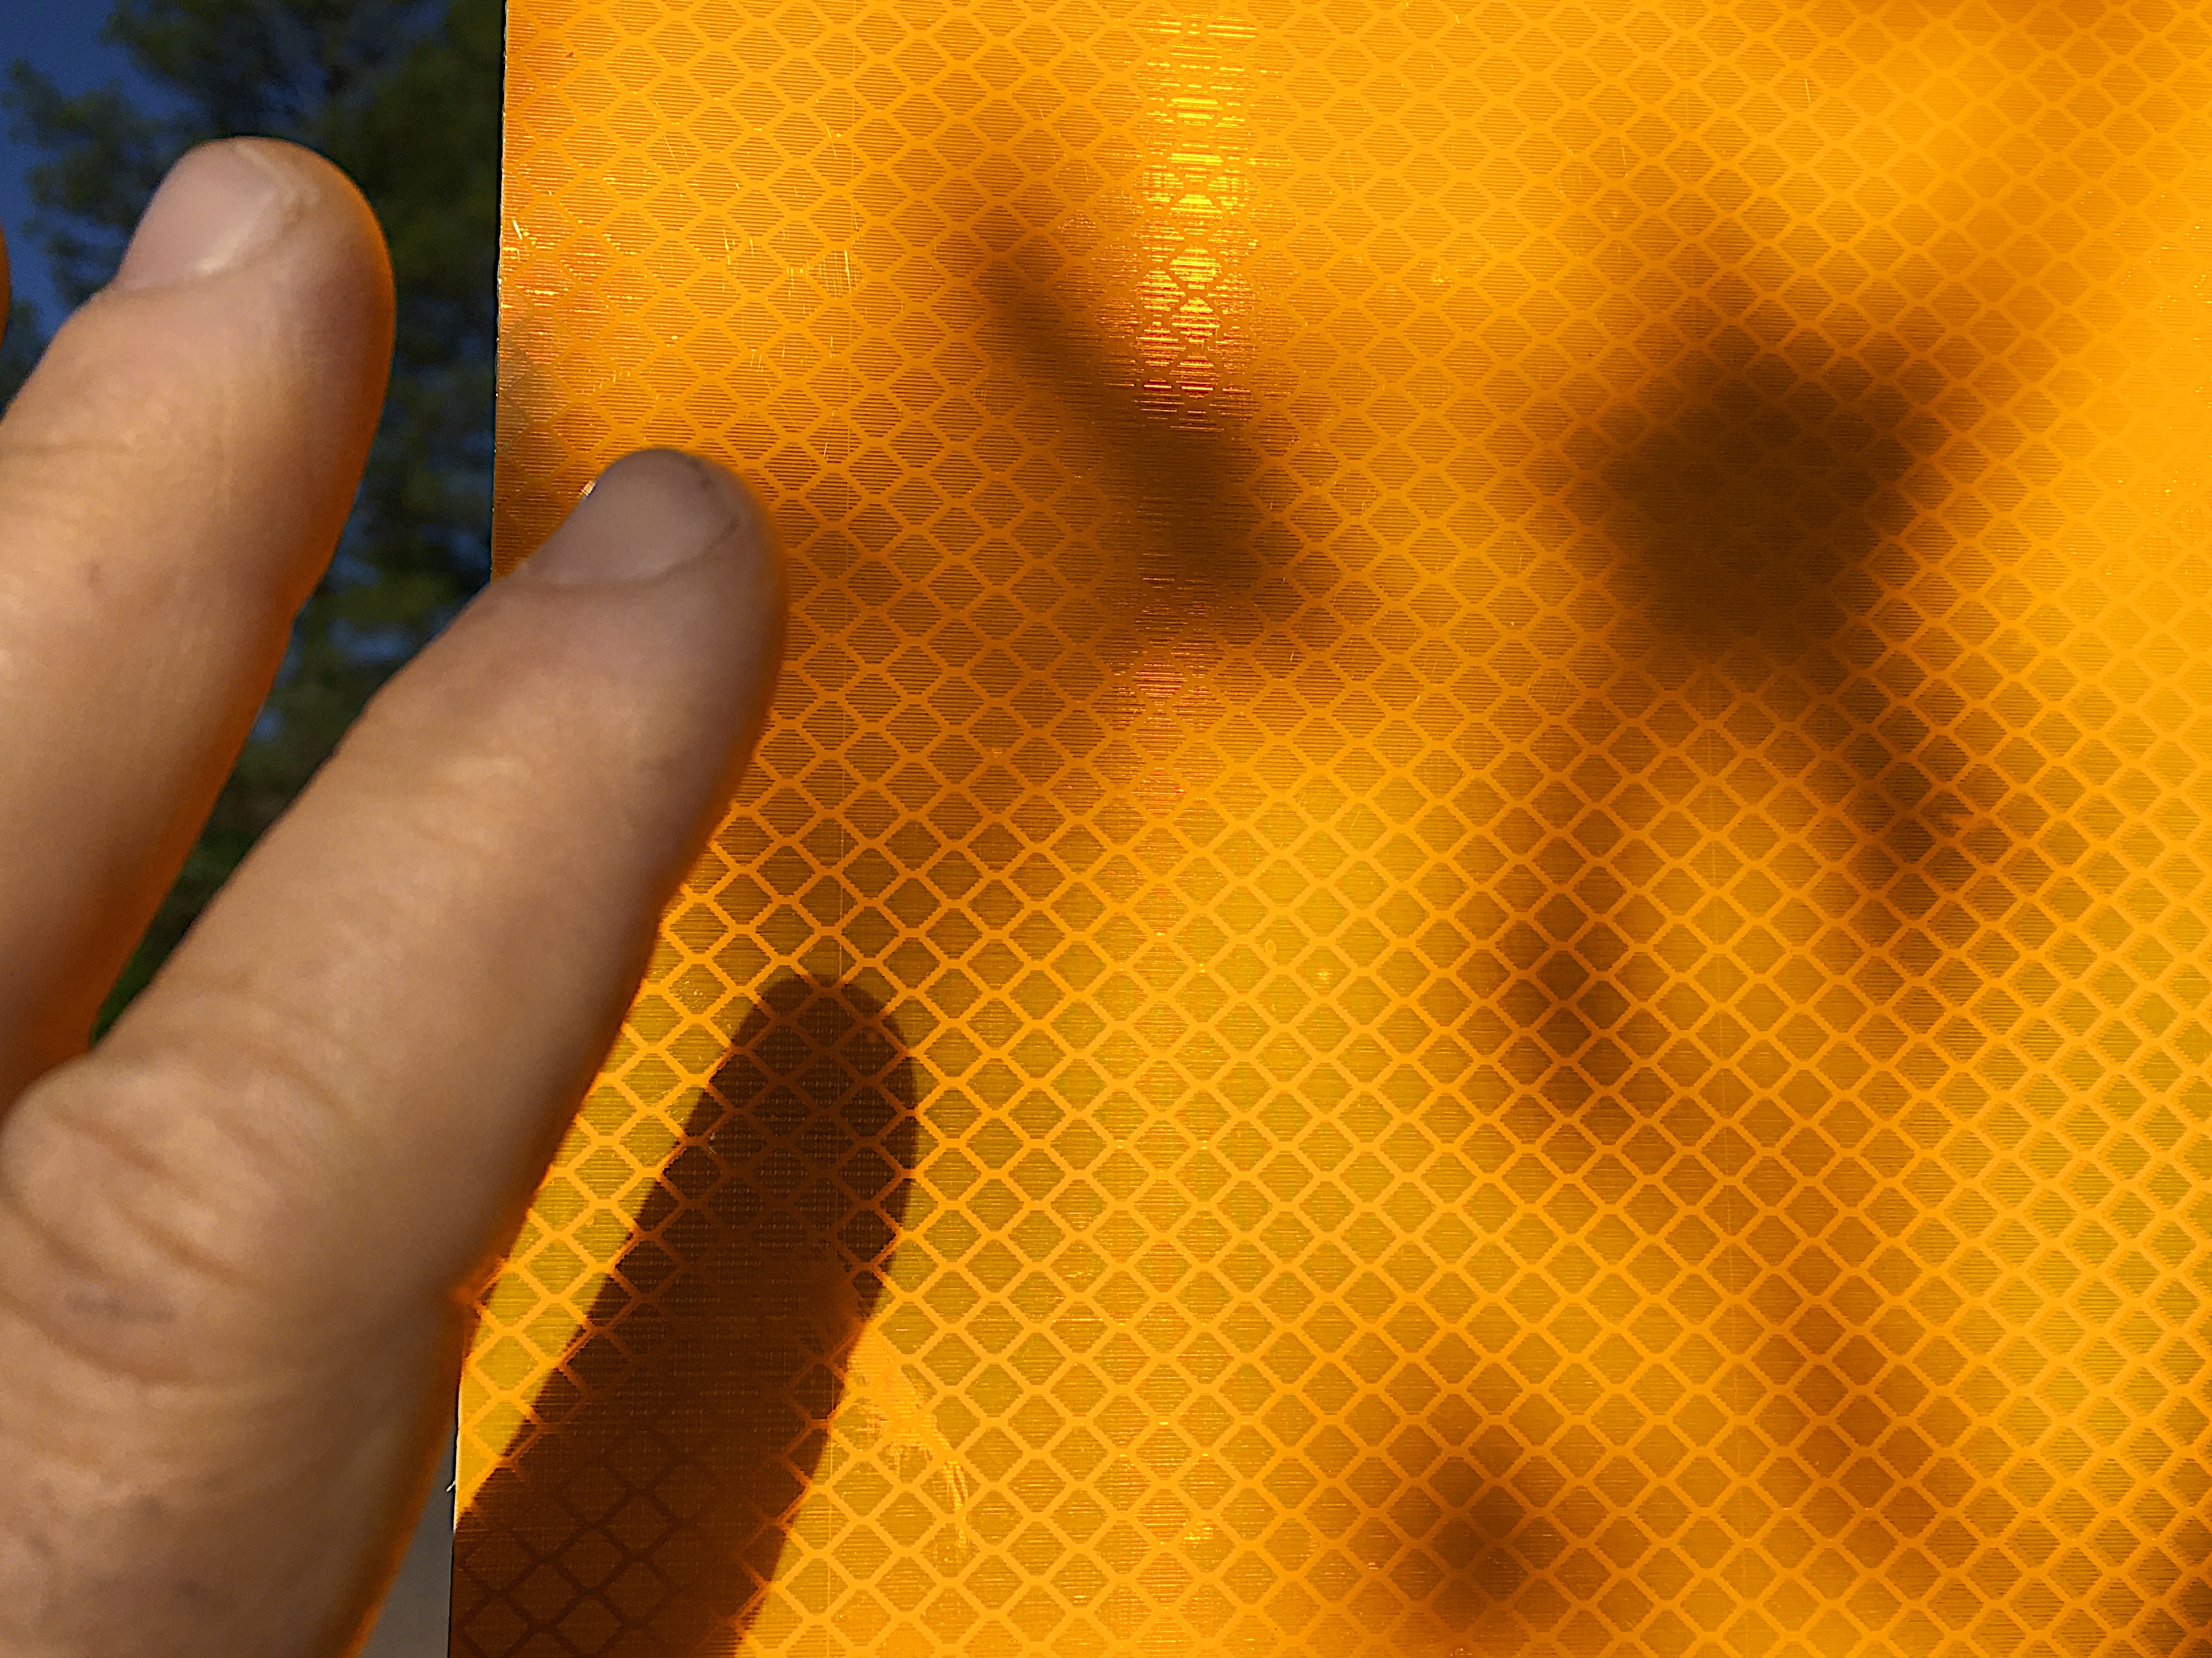
hand, leg, orange, pattern, touch, finger, color, yellow, close up, textile, design, skin, macro photography